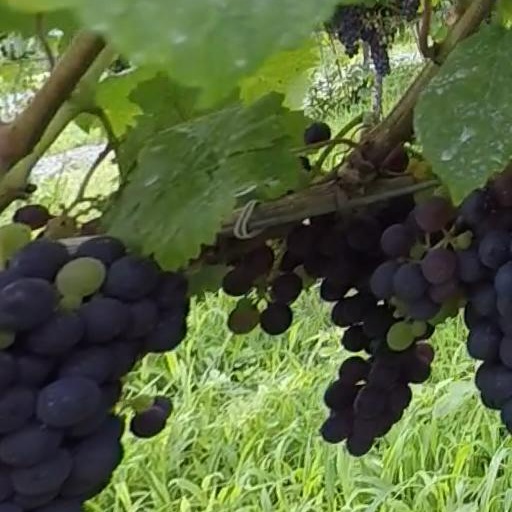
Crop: grape